Force in Egypt

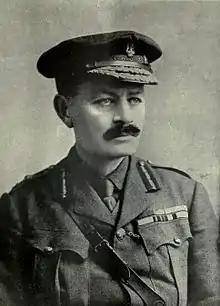
Major General Julian Byng, commander

The Force in Egypt was a British Army formation established in August 1914 to administer garrisoning armed forces in Egypt at the beginning of the First World War. The force had the objective of protecting the Suez Canal and was originally commanded by Major General Julian Byng, but he was replaced by General John Maxwell, who took command on 8 September 1914. Initially, the main threat to the Suez came from Germany and throughout the early months several of the force's elements were sent to Europe to take part in the fighting on the Western Front. On 5 November 1914, Britain and France declared war on the Ottoman Empire, after which the Force in Egypt faced a direct threat from Ottoman forces, which was realised in February 1915 with a raid on the Suez Canal. This threat remained until 1916 when the British forces went on the offensive.